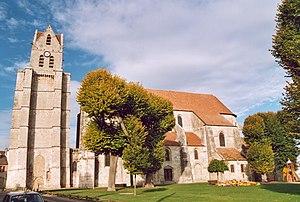
Le tourisme dans l'Essonne représente un chiffre d’affaires de plus de 361 millions d’euros et un vivier de près de 13 000 emplois annuels et saisonniers.